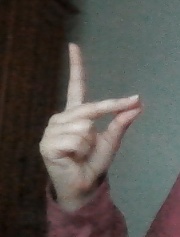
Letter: ta